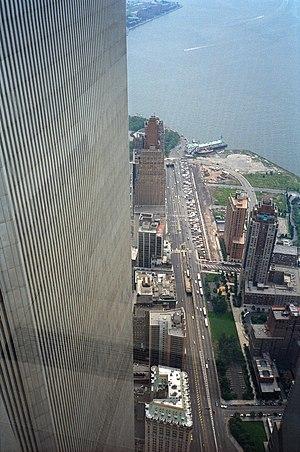
Le World Trade Center de la ville de New York est un complexe composé d'immeubles d'affaires situé dans le quartier de Lower Manhattan, aux États-Unis. Conçu par l'architecte Minoru Yamasaki et développé par la Port Authority of New York and New Jersey, il a été inauguré le mercredi 4 avril 1973.